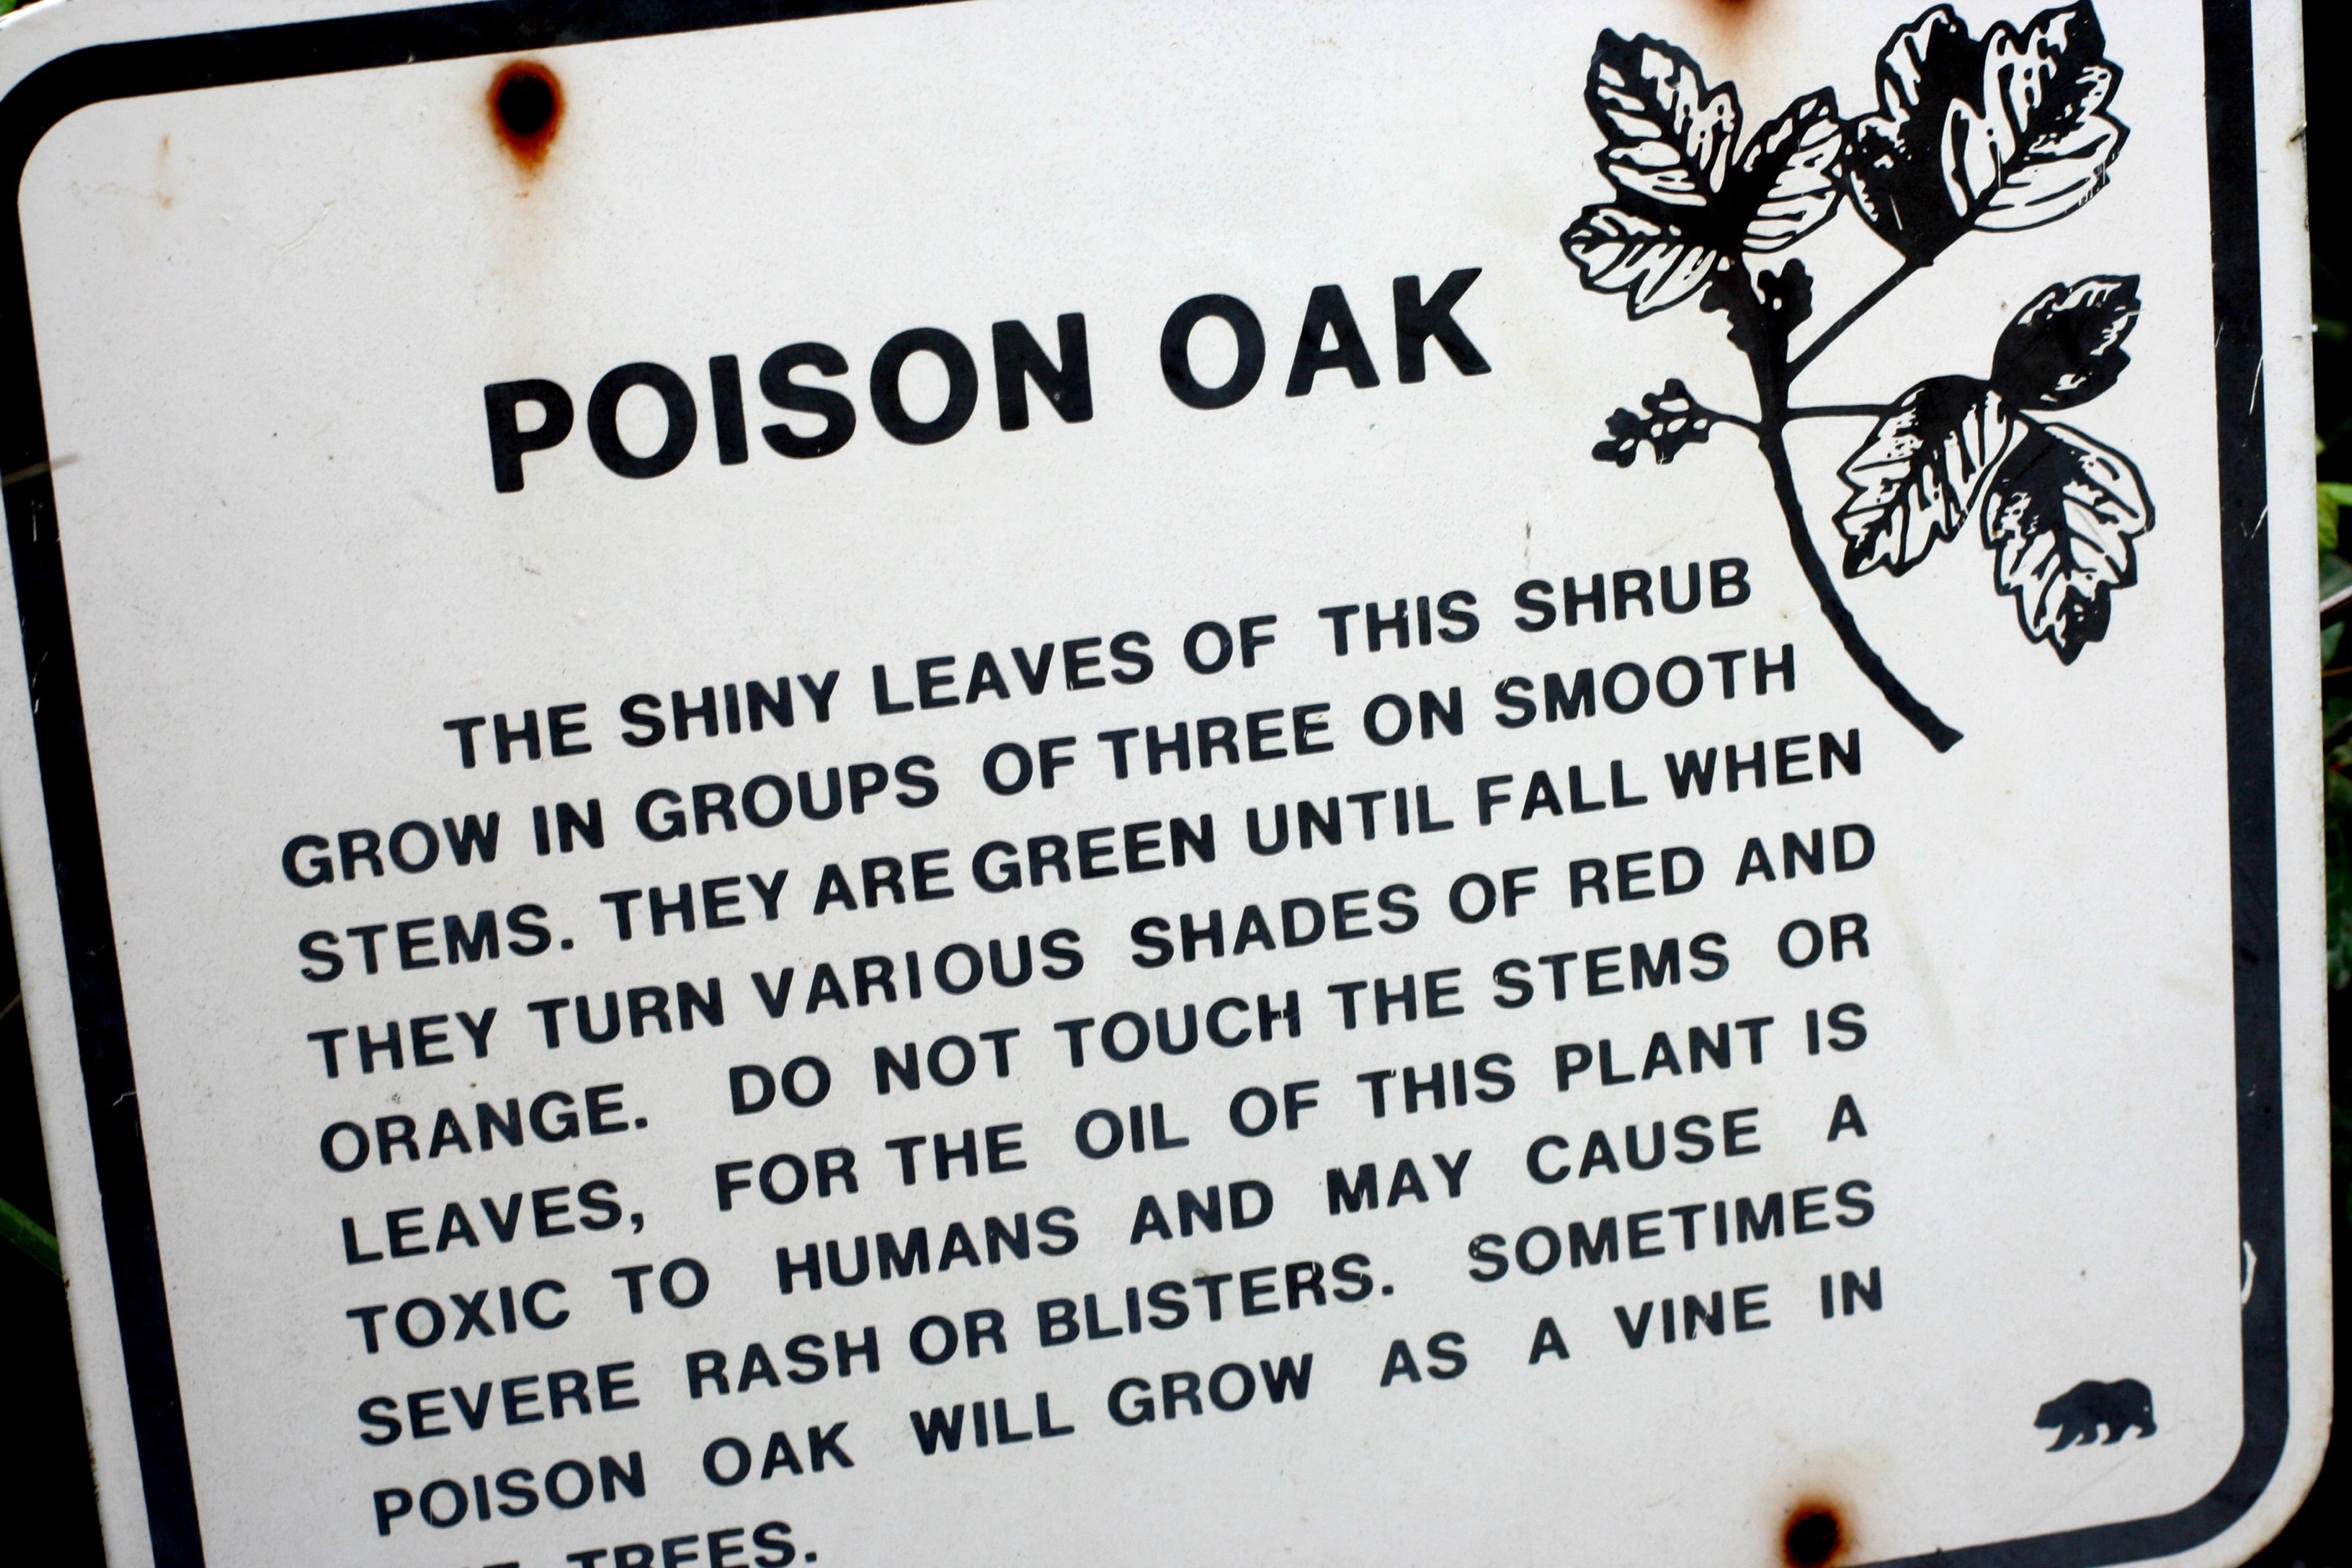
writing, font, calligraphy, shape, monterey, nmc2009, pointlobos